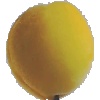
Label: Peach 2